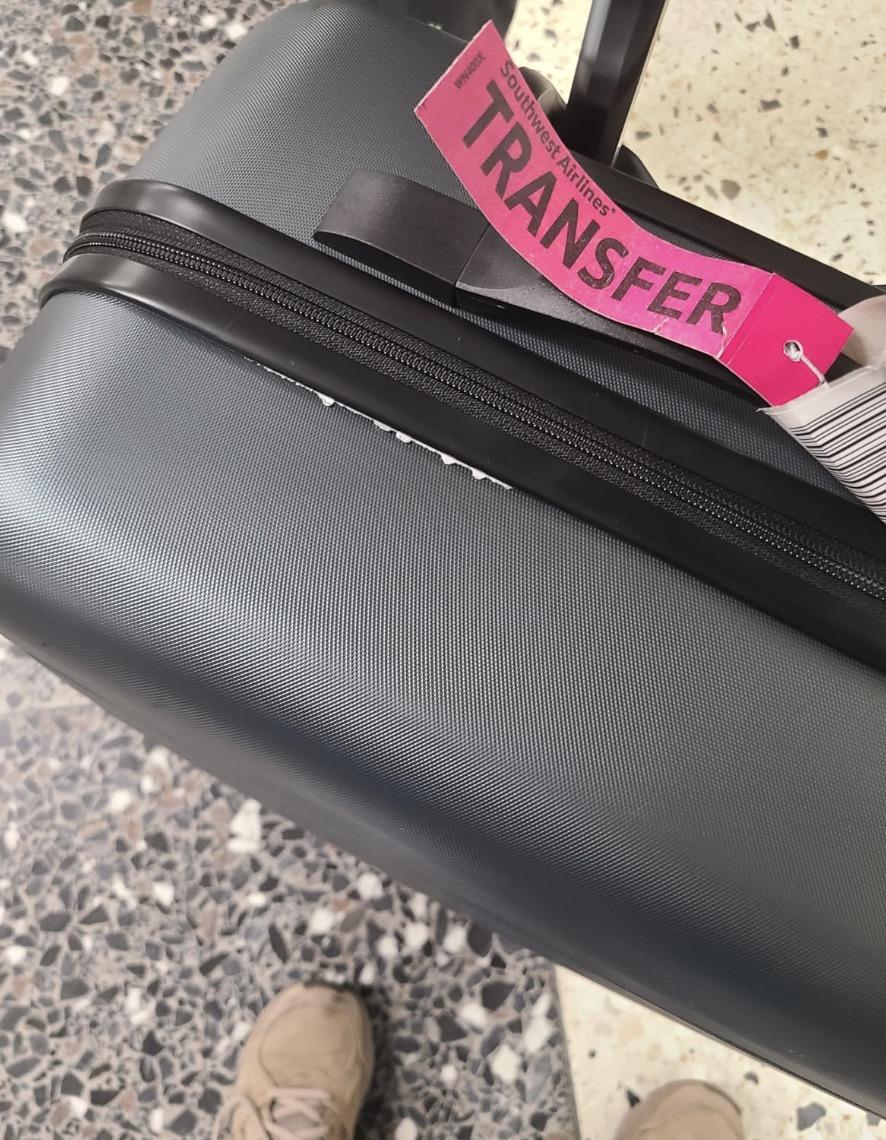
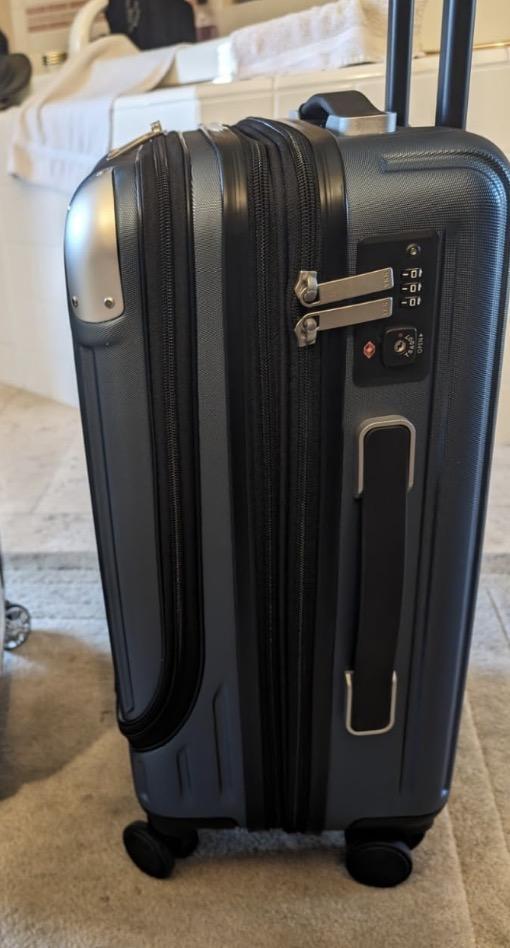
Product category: items_tea
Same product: no